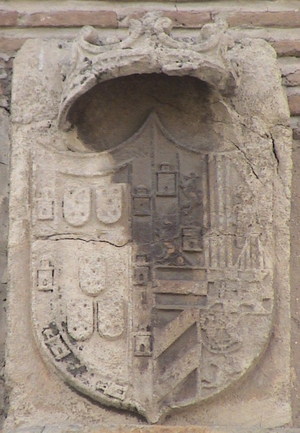
Jeanne d'Autriche née le 24 juin 1535 à Madrid et morte le 7 septembre 1573 à San Lorenzo de El Escorial, est une princesse espagnole, fille de Charles Quint et d'Isabelle de Portugal.